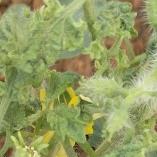
Crop: Tomato
Condition: virosis-d